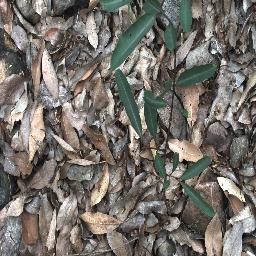
Label: rubber_vine